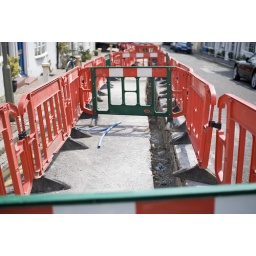
Replacing water pipes in our road